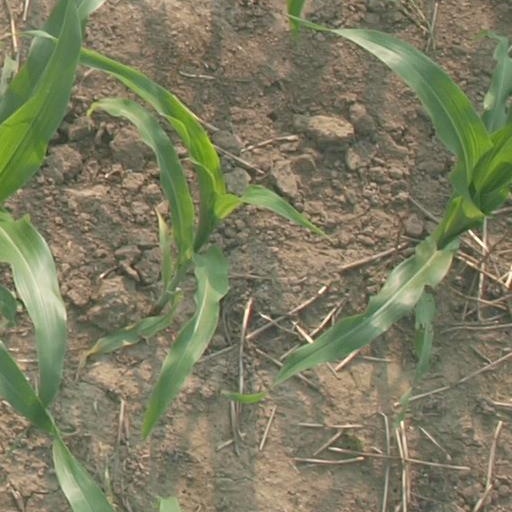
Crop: maize; corn